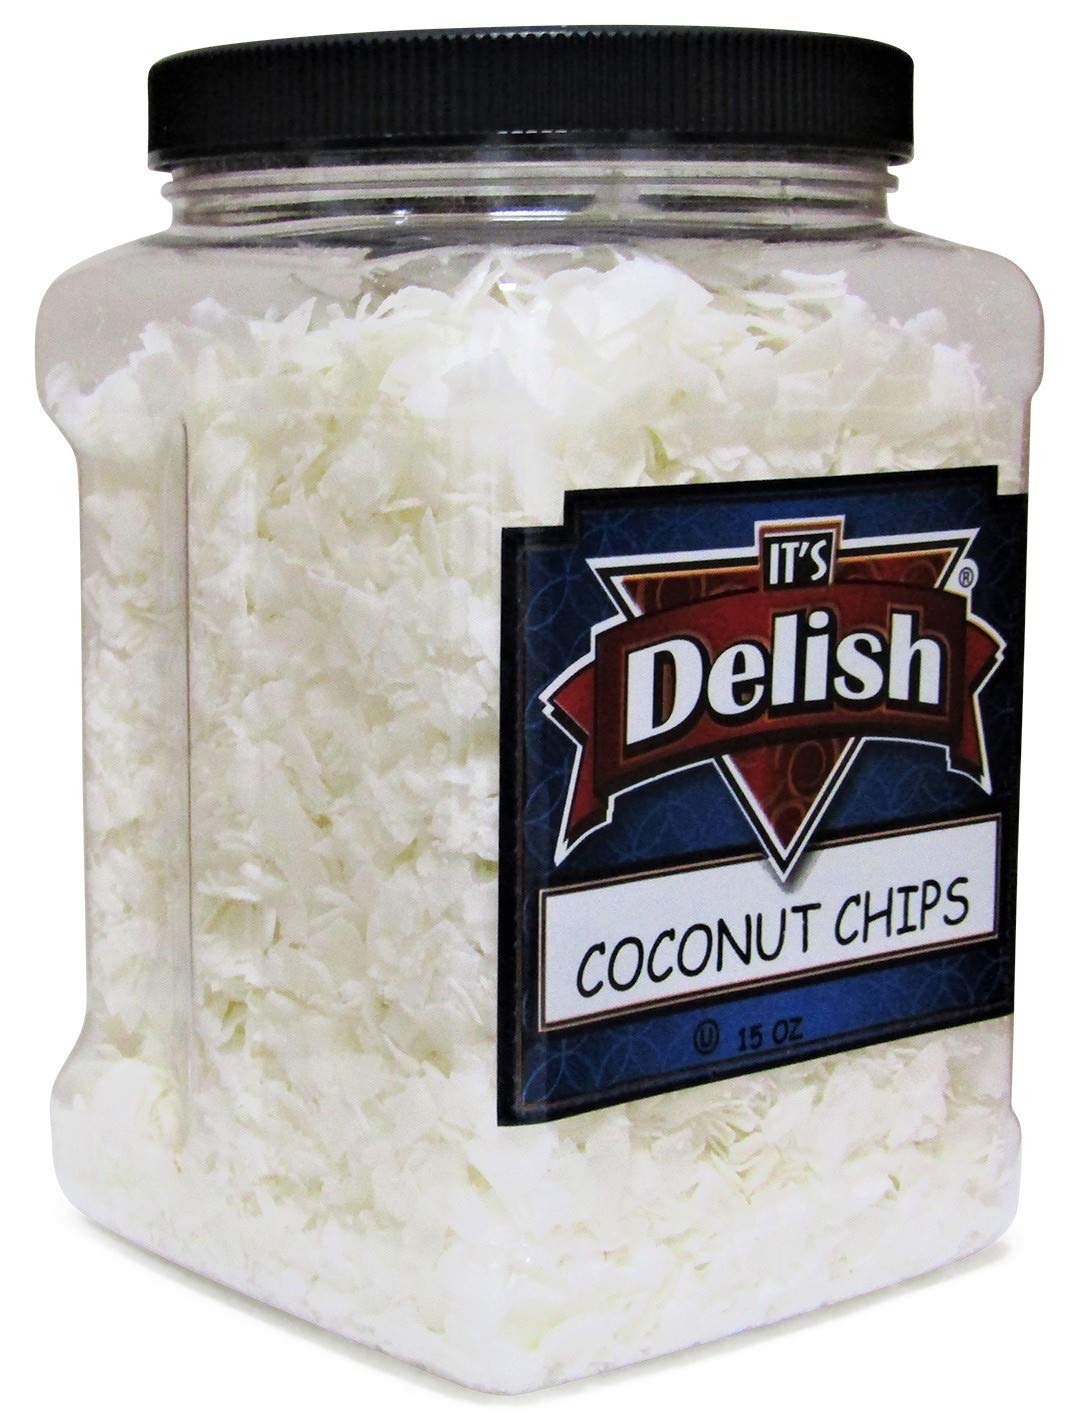
Item Name: Gourmet Coconut Chips All Natural, Raw, Unsweetened, by Its Delish – 15 Oz Jumbo Reusable Container – Gluten Free, Multi Serve Coconut Flakes Chips - Certified Kosher
Bullet Point 1: 💝 NOTHING ARTIFICIAL, ALL NATURAL QUALITY 💝 – Premium Gourmet Raw Unsweetened Coconut Chips. Unsweetened Raw Coconut Chips in reusable jumbo storage container! Add these coconut chips to your favorite recipes for a tropical taste. Packed fresh in the USA. Its Delish brings healthy snacks and super nutritious nuts and dried fruits from nature into your bags and onto your table.
Bullet Point 2: ⭐ COCONUT CHIPS VALUE SIZE ⭐ – Its Delish brand unsweetened coconut chips are very nutritious and rich in fiber, vitamins, and minerals. Unsweetened, 100% natural, refreshing tropical taste and low-calorie snacks are always good options to stop food cravings. Real coconuts, 'til they're crave-able crunchy. Snacks went simple. We remain committed to simplicity both in our products and life outside of the bag.
Bullet Point 3: 🔆 TASTE & NUTRITIOUS HEALTHY SNACKS 🔆 – Unsweetened coconut chips in reusable jumbo storage container 15 Oz are a flavorful and healthy snack to satisfy a sudden hunger strike. Fresh, tasty, and healthy, a rich source of minerals and vitamins. Highly nutritious and rich in fiber, vitamin C, E, and B, and minerals including iron, selenium, calcium, sodium, magnesium, and phosphorus. Suitable for vegetarian, vegan, raw diets, and good for weight control.
Bullet Point 4: 🎀 YUMMY & STORAGE INSTRUCTIONS 🎀 – Awesome for toppings and adding excitement, flavor, and crunch to your favorite dishes. Store in a cool, dry area; after opening, store in a tightly closed container or plastic bag in the refrigerator or freezer. There’s no extra stuff. Just simple snacks with an out-loud crunchiness that show how delicious living life a little more simply can be. We believe the less you add, the more you actually taste.
Bullet Point 5: 💯 CERTIFIED USDA KOSHER OU PACKED 💯 – Certified USDA Kosher OU Packed in the USA Non-GMO Gluten-Free Vegan Shipped to you fresh! Simple ingredients. Never fried. Gluten-free, dairy-free, no added oil, a good source of dietary fiber, 100% pure, no preservatives, no sulfur. Best nutrition and quality for you. Comes in reusable storage containers & resealable bags and stays fresh.
Product Description: <p><b>Raw Unsweetened Coconut Chips by It's Delish, 15 Oz Jumbo Container</b></p> <p>Unsweetened coconut chips with absolutely nothing added to make a great snack and are ideal for baking. Its Delish rings you the best quality of flavors, and the healthiest tastes all around the world. It's just what you would get if you went to the effort to harvest, crack, slice, and dry the coconut yourself (once you found yourself in the tropics where the nuts grow).</p> <p>Delicious and fresh coconut chips raw and unsweetened for health and taste! What a delight! These coconut flakes are healthy with protein and fiber and serve as a great snack by itself or to add to trail mix. They make an awesome topping for yogurt, salads, ice cream, goods, cereal, pancakes, and smoothies, oatmeal, granola, trail mixes, etc.</p> <p><b>COCONUT CHIPS:</b></p> <p>Our coconut chips are little nutrition packs. They're 100% natural, unsulfured, and unsweetened as well. Their no sugar added content is high in beneficial fats, iron, vitamin E, and dietary fiber and keeps your brain, heart, immune system, and skin healthy. Their crispy content and tropical taste make them an excellent choice for snacking and cooking!</p> <p><br><b>About It's Delish!</b><br><br>It's Delish, established in 1992 and is located in North Hollywood, California. It's Delish is a food manufacturer and distributor who produces over 500 gourmet food products, including licorice, sour belts, taffies, caramels, Jordan almonds, chocolates, nuts, fruits, trail mixes, spices, and spice blends. It's Delish also produces organics and all-natural products. We allow you to order from the factory direct!<br><br>It’s Delish! prides itself on the four pillars that are at the foundation of everything we do.<br><br>Innovation Quality Value Service
Value: 1.0
Unit: Count

Price: 31.99